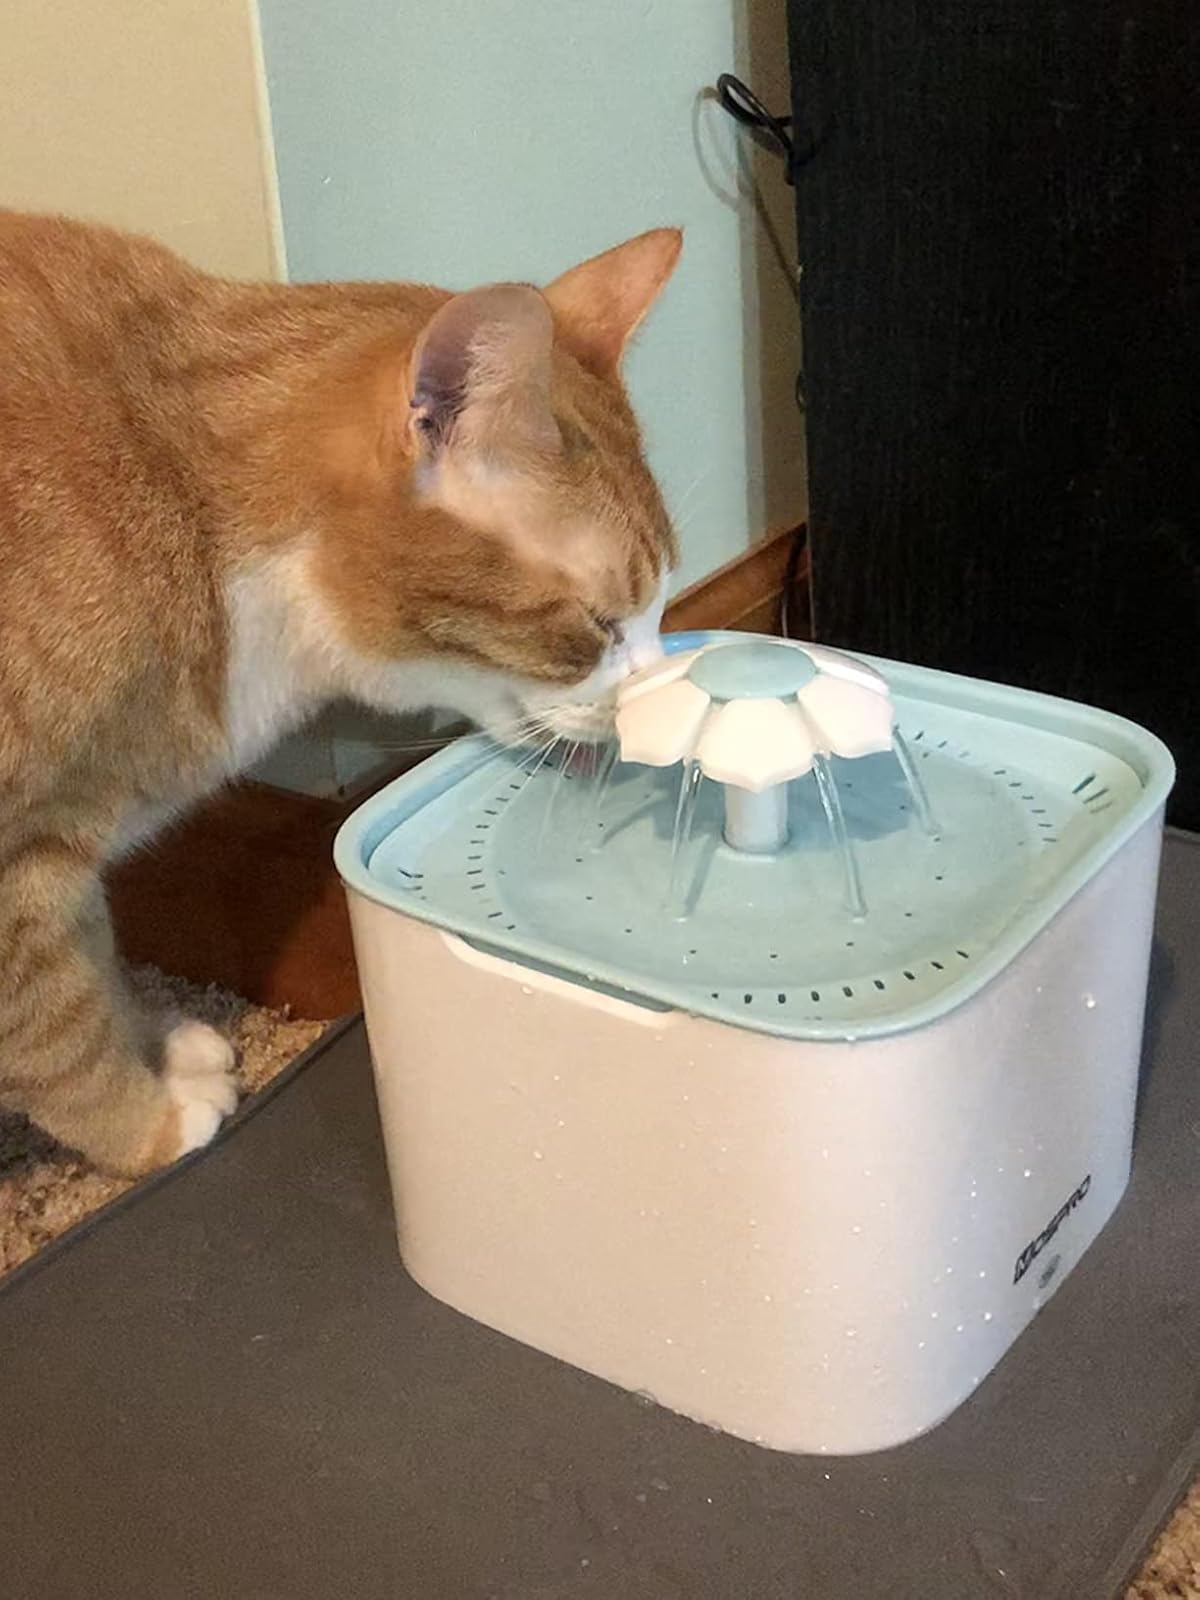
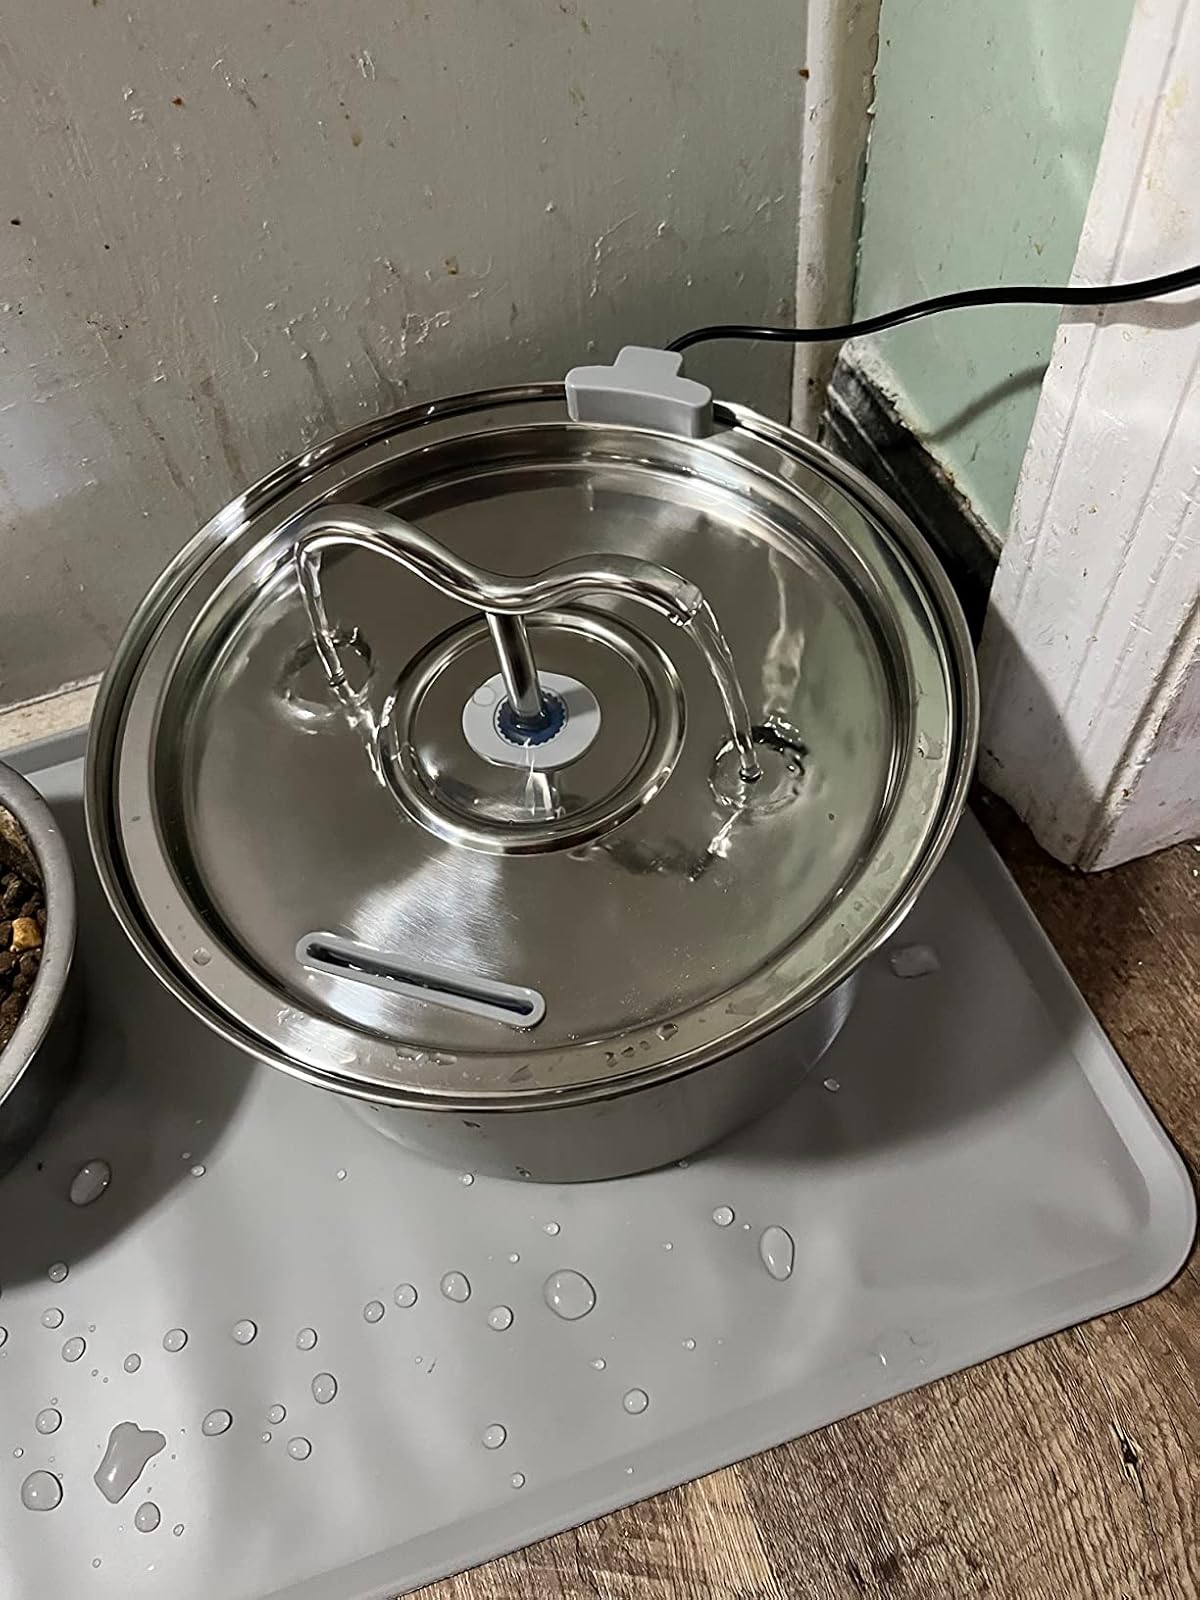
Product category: items_bowl
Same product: no